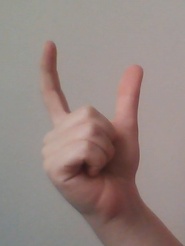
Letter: nun